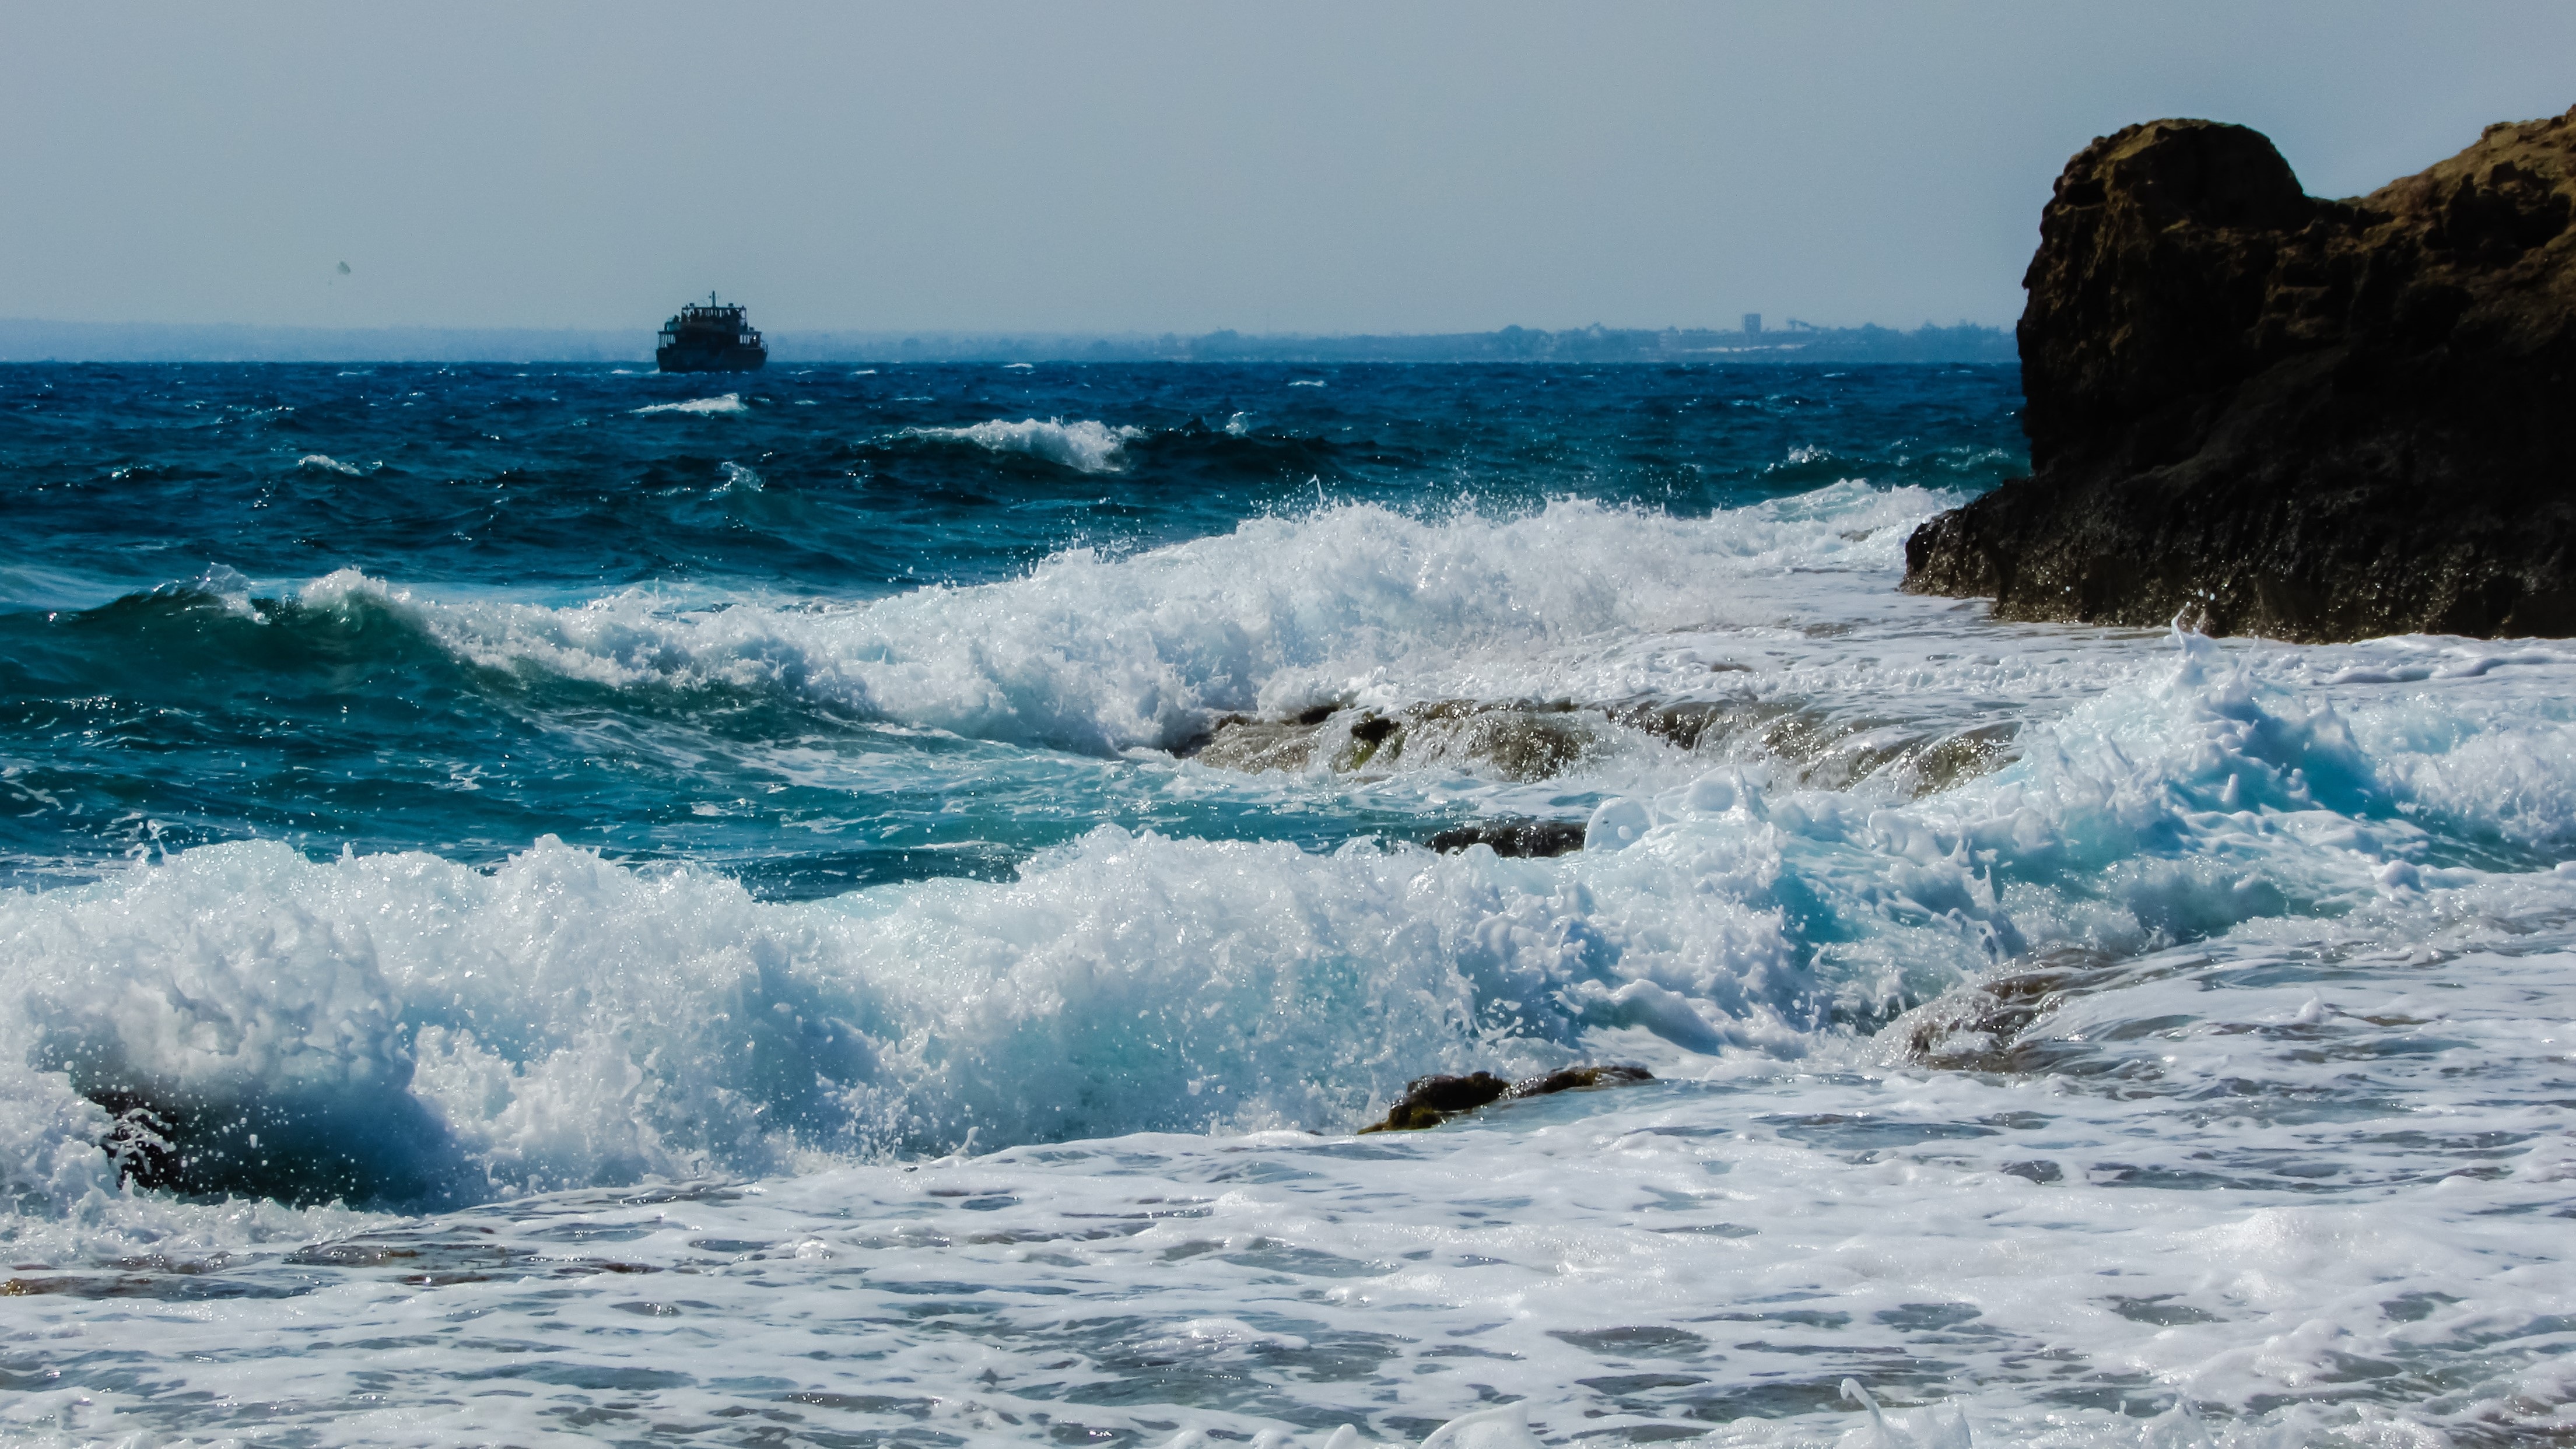
beach, sea, coast, water, rock, ocean, shore, wave, cliff, autumn, bay, terrain, body of water, rocky coast, cyprus, cape, smashing, ayia napa, wind wave